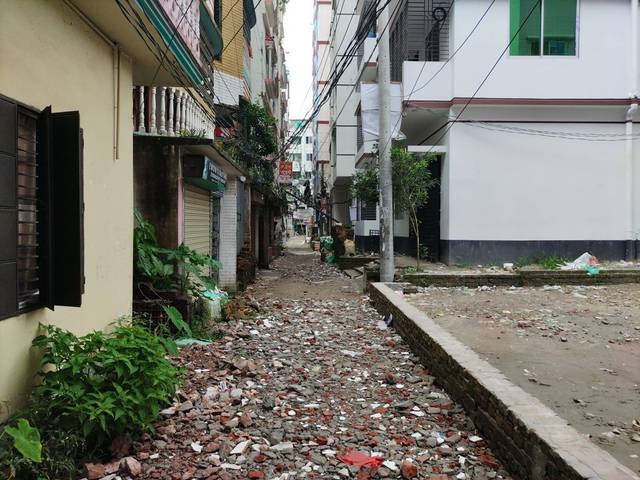
Region: Bangladesh
Coordinates: 23.933, 90.722